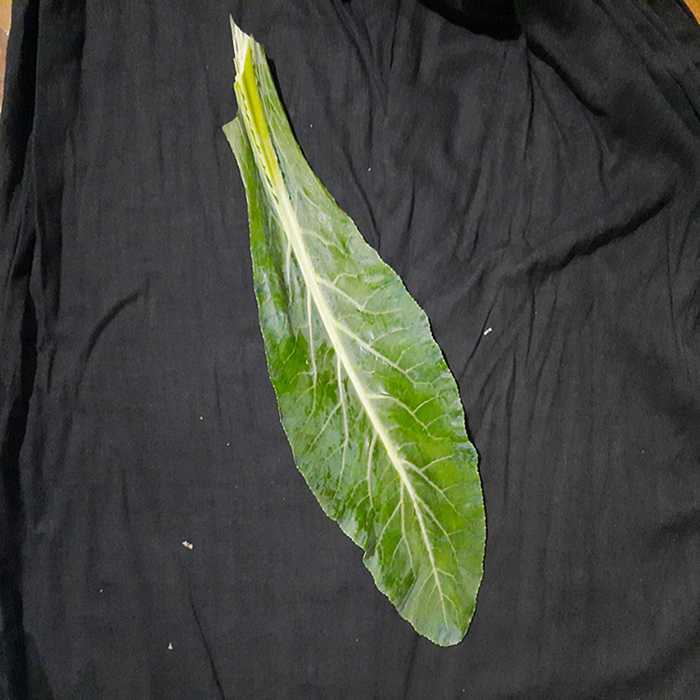
Plant: Cauliflower
Label: Fresh leaf